The Four Hundred (Gilded Age)

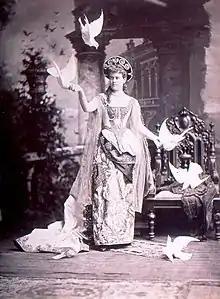
Photograph of Alva Smith Vanderbilt at her 1883 Ball as "Venetian Renaissance Lady". Alva, the first wife of William Kissam Vanderbilt and second wife of Oliver Belmont, was one of Astor's successors. Photographed by José Maria Mora.

After McAllister released the names of the Four Hundred in "The New York Times", there was significant backlash, both against the idea of a definitive list of "acceptable society" and McAllister himself. The papers dubbed him "Mr. Make-a-Lister" and, in combination with his memoirs published in 1890, entitled "Society as I Have Found It", further ostracized him from the "old guard", who valued their privacy in an era when the leaders of society were the equivalent of modern movie stars. William d'Alton Mann, who owned "Town Topics", a gossip magazine, considered it his duty to expose the sins of society and regularly criticized the Four Hundred.